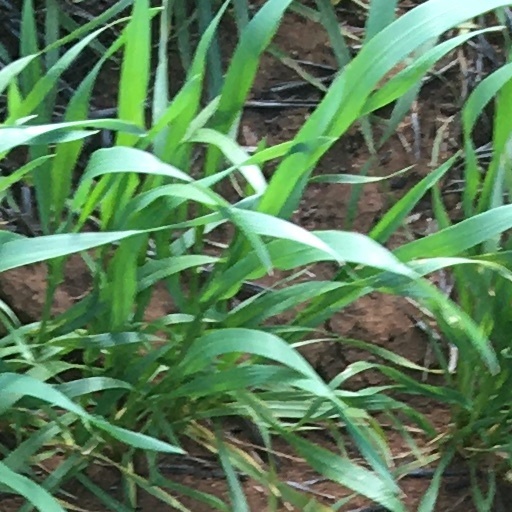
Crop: wheat